Daniel Pennie House

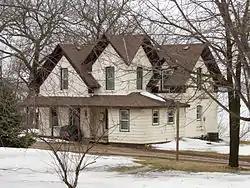
The Daniel Pennie House from the east; one of the original porches has been enclosed using clapboard siding

The Daniel Pennie House is a historic house located in Leven Township, approximately north of Villard in Pope County, Minnesota, United States. It was placed on the National Register of Historic Places (NRHP) on April 1, 1982. It was nominated to the register for having local significance in settlement and construction technology. The Daniel Pennie House was built by one of Pope County's most prominent early settlers using locally distinctive construction.